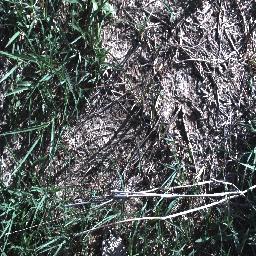
Label: negative